Hugo W. Koehler

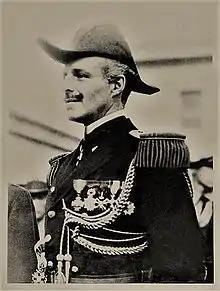
Lt. Cdr. Hugo Koehler wearing Navy Cross, Russian Imperial and other foreign decorations, ca. 1925

During a cavalry inspection, Koehler described witnessing the Cossack "lava" movement, "I had seen the "lava", the famous Cossack attack, before, but never with the dash and spirit of [Second Brigade commander and Don Cossack], General P. M. Agaev. Forming his bodyguard and transport train into the "enemy", he sent them in one direction and his own force disappeared in a cloud of dust in the opposite direction. Thirty minutes later we noted, from our position on the top of an old Tartar burial mound, a mass of cavalry approaching in a solid formation. This mass soon spread into a long, thin line, which came on at a gallop. In the meantime, the enemy came and in a brilliant charge pierced the advancing line, which then split into two parts that retreated to the flanks, apparently in considerable disorder. At this point, the reserve hidden behind the advancing line suddenly came into sight, but on seeing the advancing enemy, it too wheeled and beat a hasty retreat with the enemy in hot pursuit. As the enemy pressed forward, the second reserve suddenly swept down and engaged the enemy in front, while the retreating first reserve, which had made a rather wide turn, now attacked on the enemy's flank while the two parts of the first line, which had retreated in apparent disorder, now came plunging in from the opposite flank and the rear, thus attacking the enemy from all sides at once. The result was a melee of men and horses, sabres and lances, banners and streamers, a whirlwind of dust. If battle is half as dangerous as this maneuver appears, one wonders how there can be any enemies of Cossacks left." During the inspection of the Cavalry Corps, Koehler witnessed General Wigran's entire brigade, cavalry, artillery and machine gun detachments charge up the reviewing hillock, and led by the general, give a rousing cheer, "America, America". Koehler learned it was the result of his giving a transcript to General Kutepov of a lengthy address by the Secretary of State that acknowledged the U.S. "strongly recoils [from] recognition of the Bolshevist regime," going on to say, the "United States feels that friendship and honor require that Russia's interests must be generously protected and... [we] have so instructed [our] representative in Southern Russia, Rear Admiral Newton A. McCully." During that time, Koehler heard a "great amount of favorable comment concerning this note and the work of the American Red Cross..."